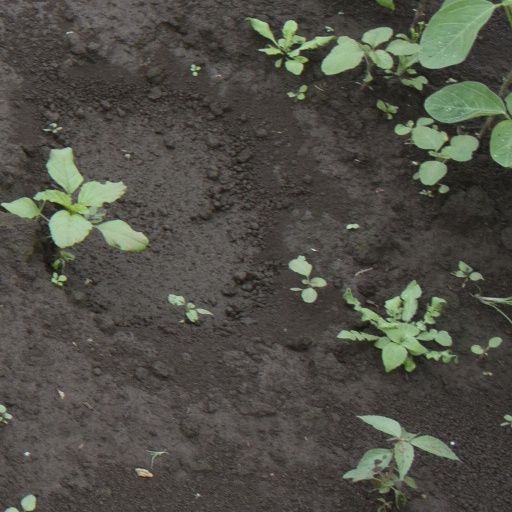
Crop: soybean